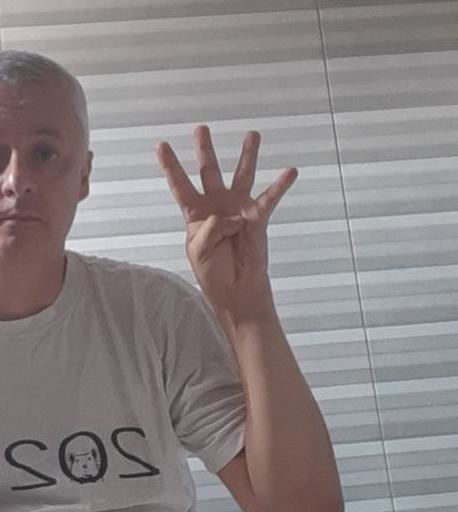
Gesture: four